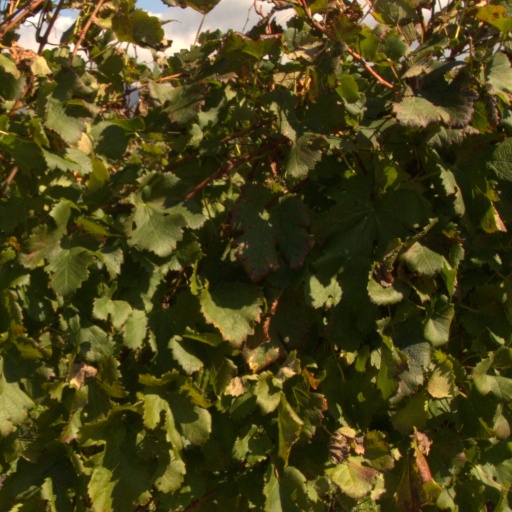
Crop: grape